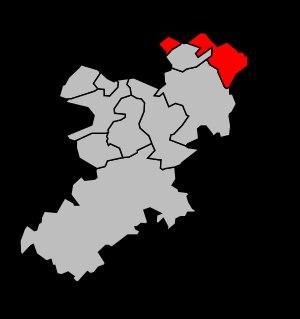
Le canton de Stiring-Wendel est un canton français situé dans le département de la Moselle et la région Grand Est.